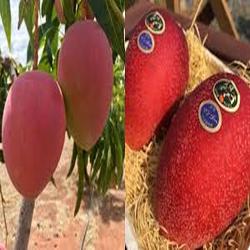
Label: Mango